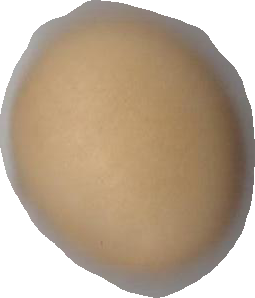
Variety: Dega